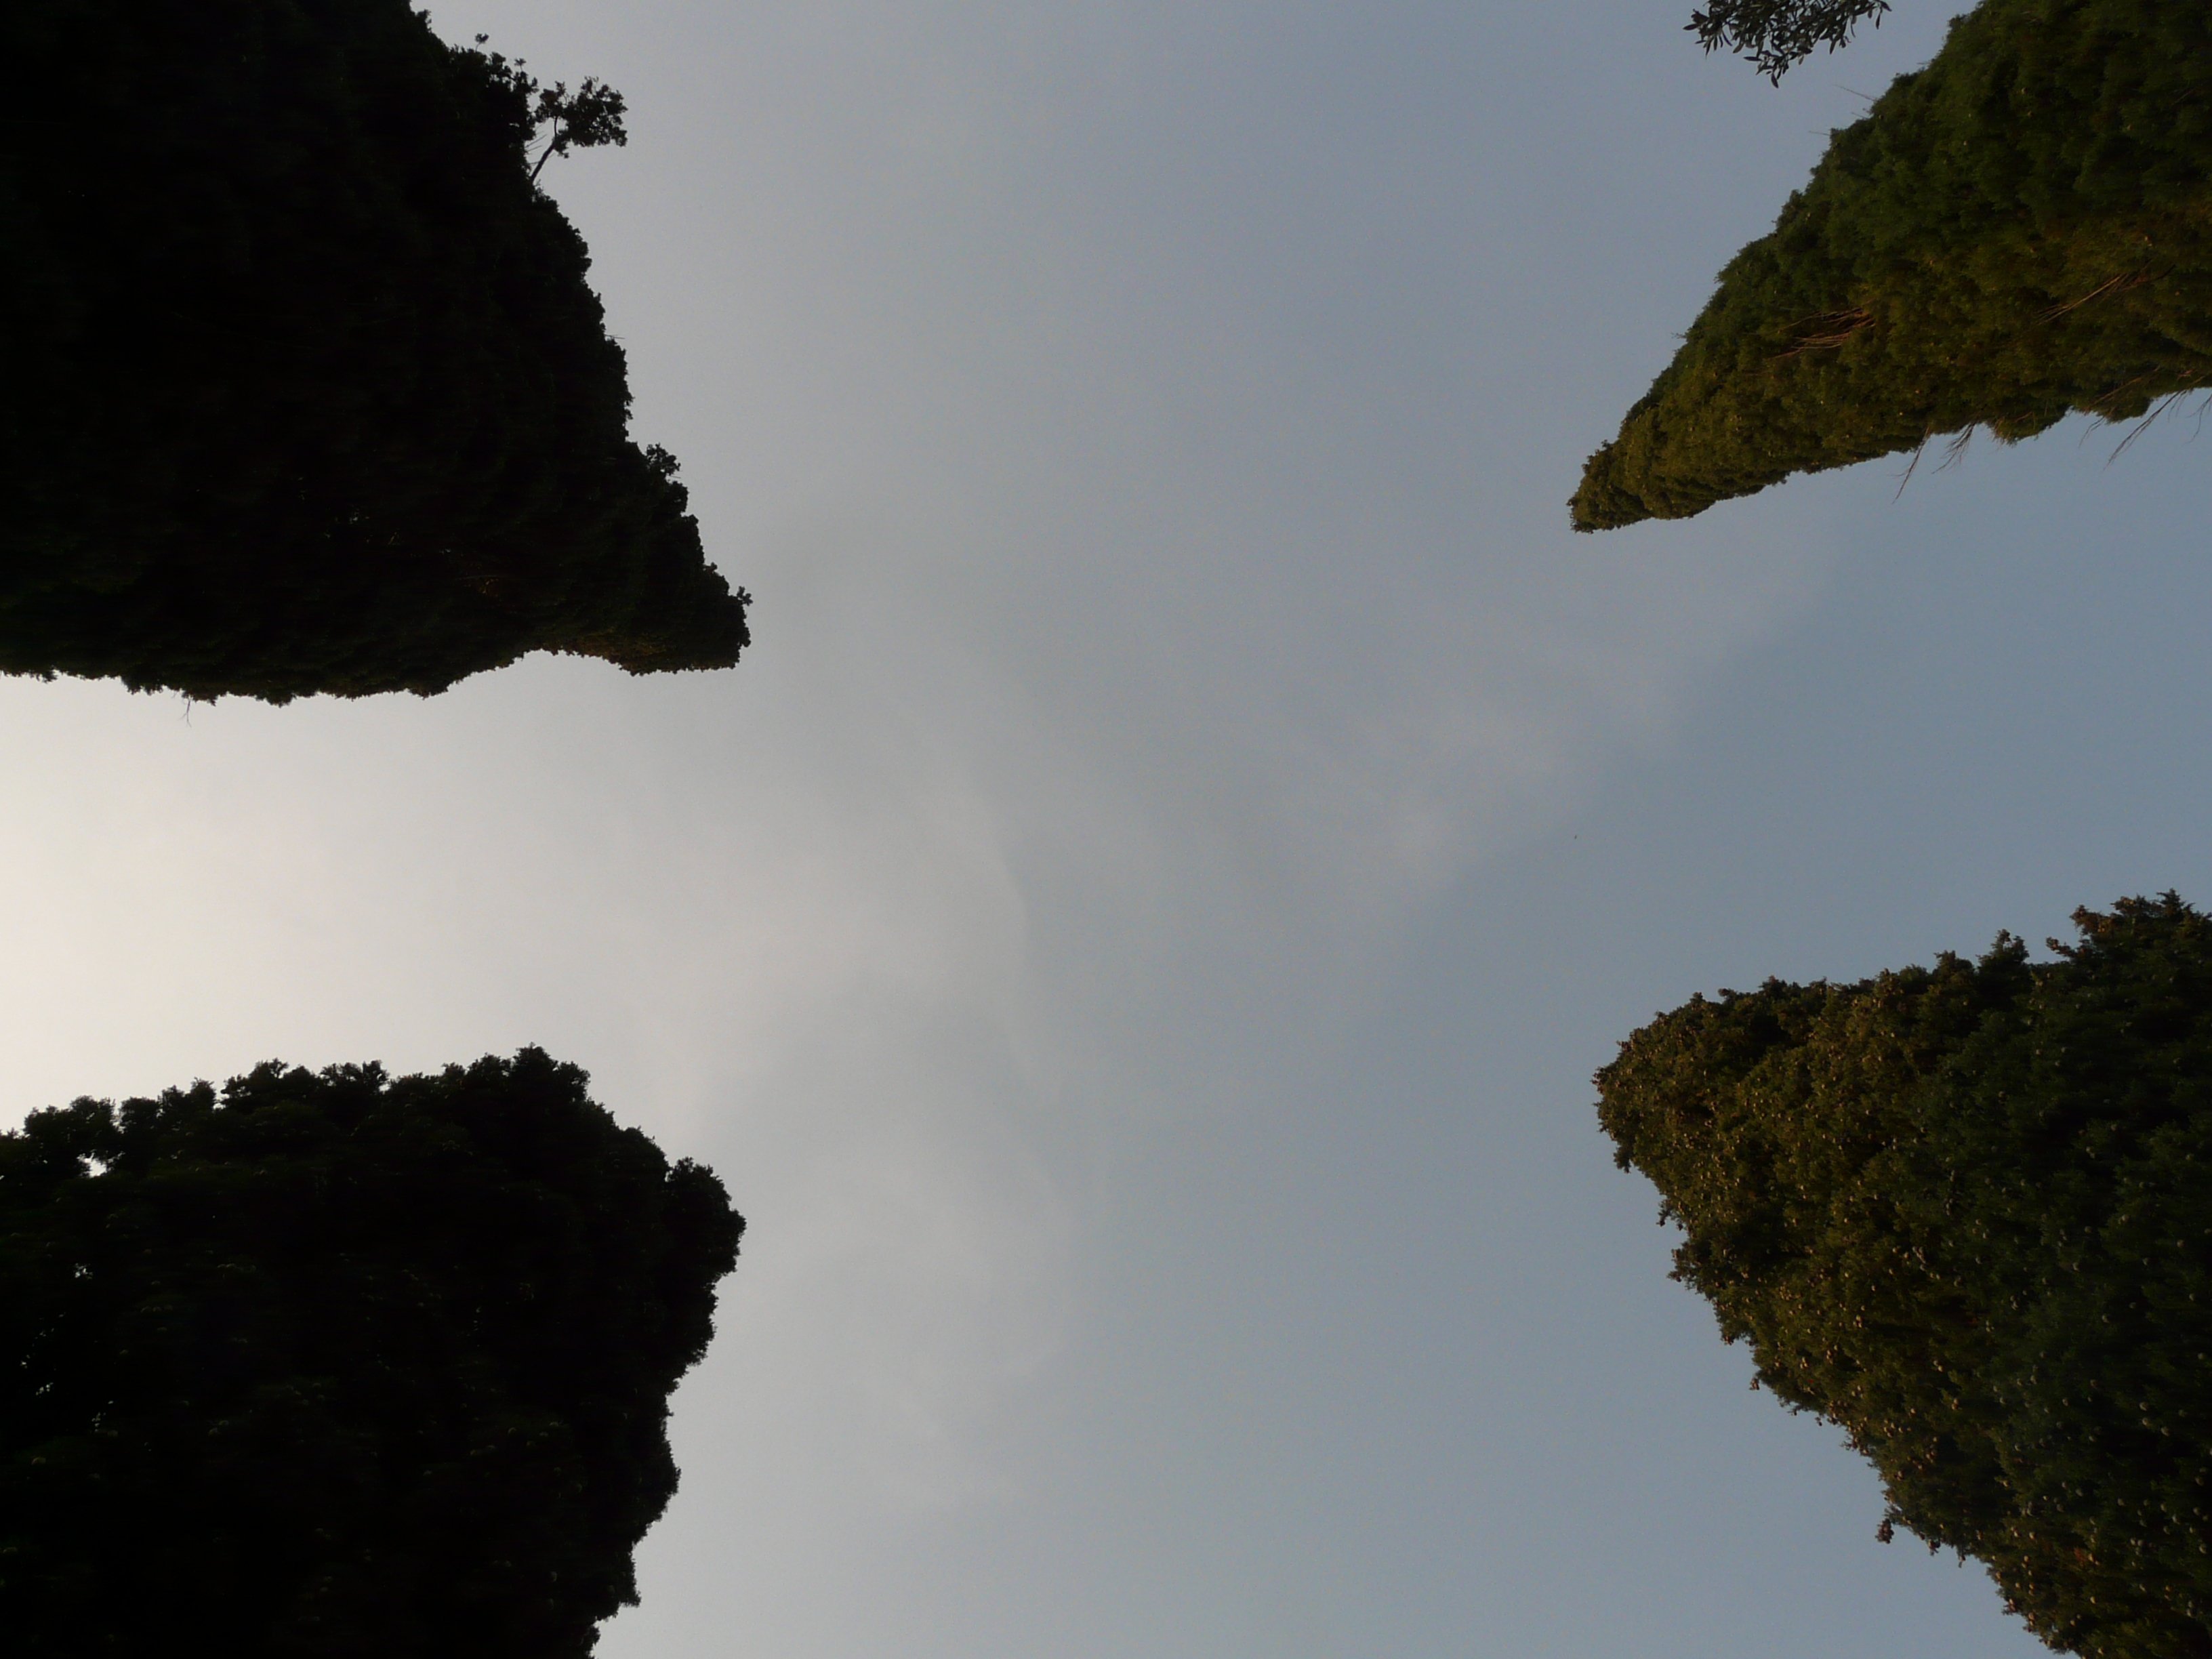
sea, coast, tree, nature, rock, horizon, cloud, sky, sunlight, morning, leaf, hill, view, wind, dusk, reflection, up, treetops, cypress, upward, meteorological phenomenon, atmosphere of earth, woody plant